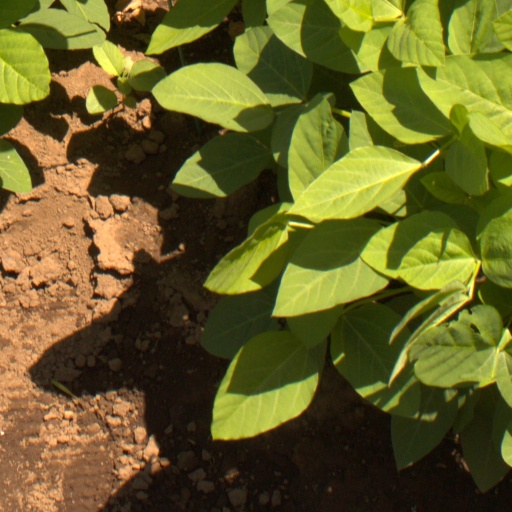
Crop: soybean